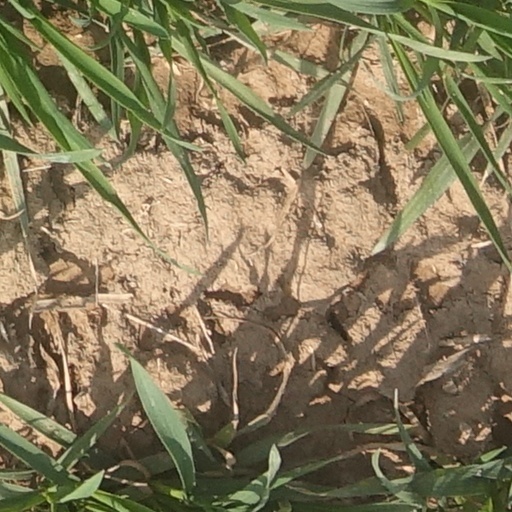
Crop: wheat